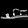
Label: Sandal